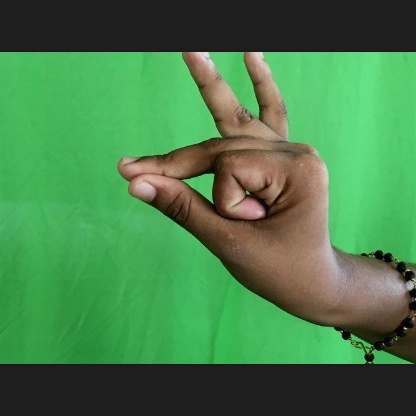
Mudra: Bramaram